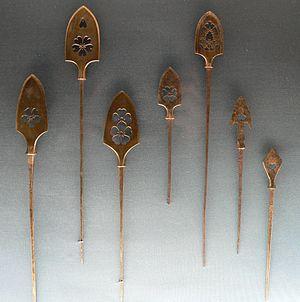
Têtes de flèches japonaises (ya)